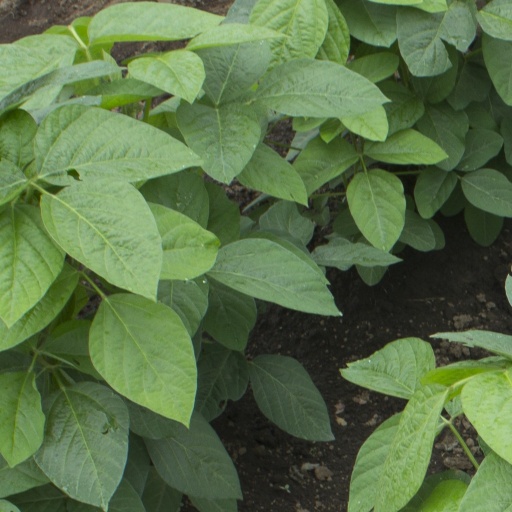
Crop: soybean